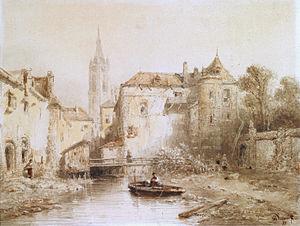
Salomon Leonardus dit Samuel-Leonardus Verveer est un peintre hollandais.